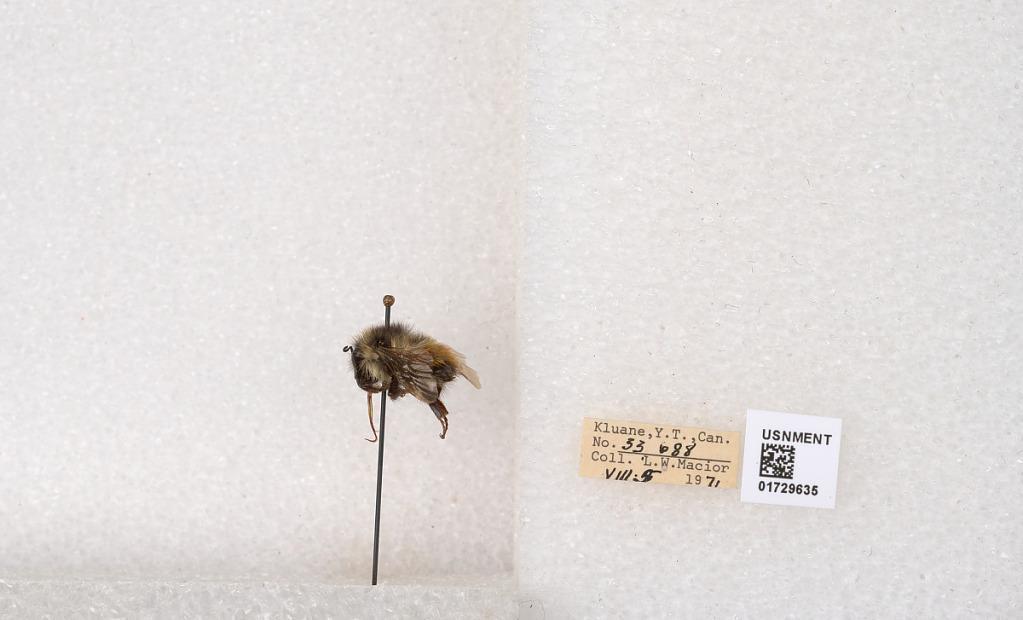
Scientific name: Bombus flavifrons Cresson
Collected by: L. Macior
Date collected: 1971-8-5
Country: Canada
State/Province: Yukon Territory
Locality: Kluane National Park and Reserve
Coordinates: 60.7493, -139.504